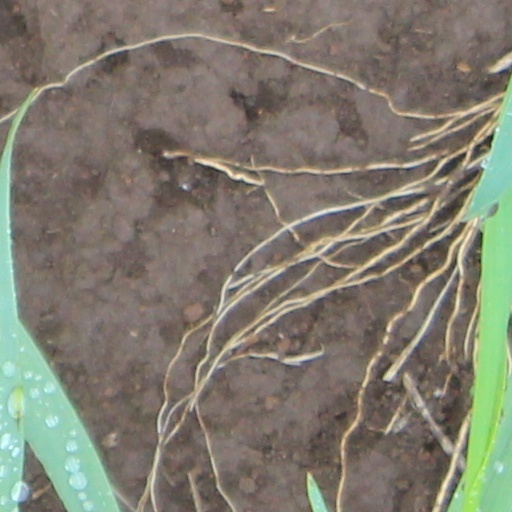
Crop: wheat